Jupukka

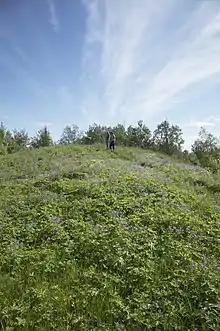
Summit of the Jupukka

Jupukka is a Swedish mountain north of Pajala in Swedish Lapland. Jupukka is 277 metres high.